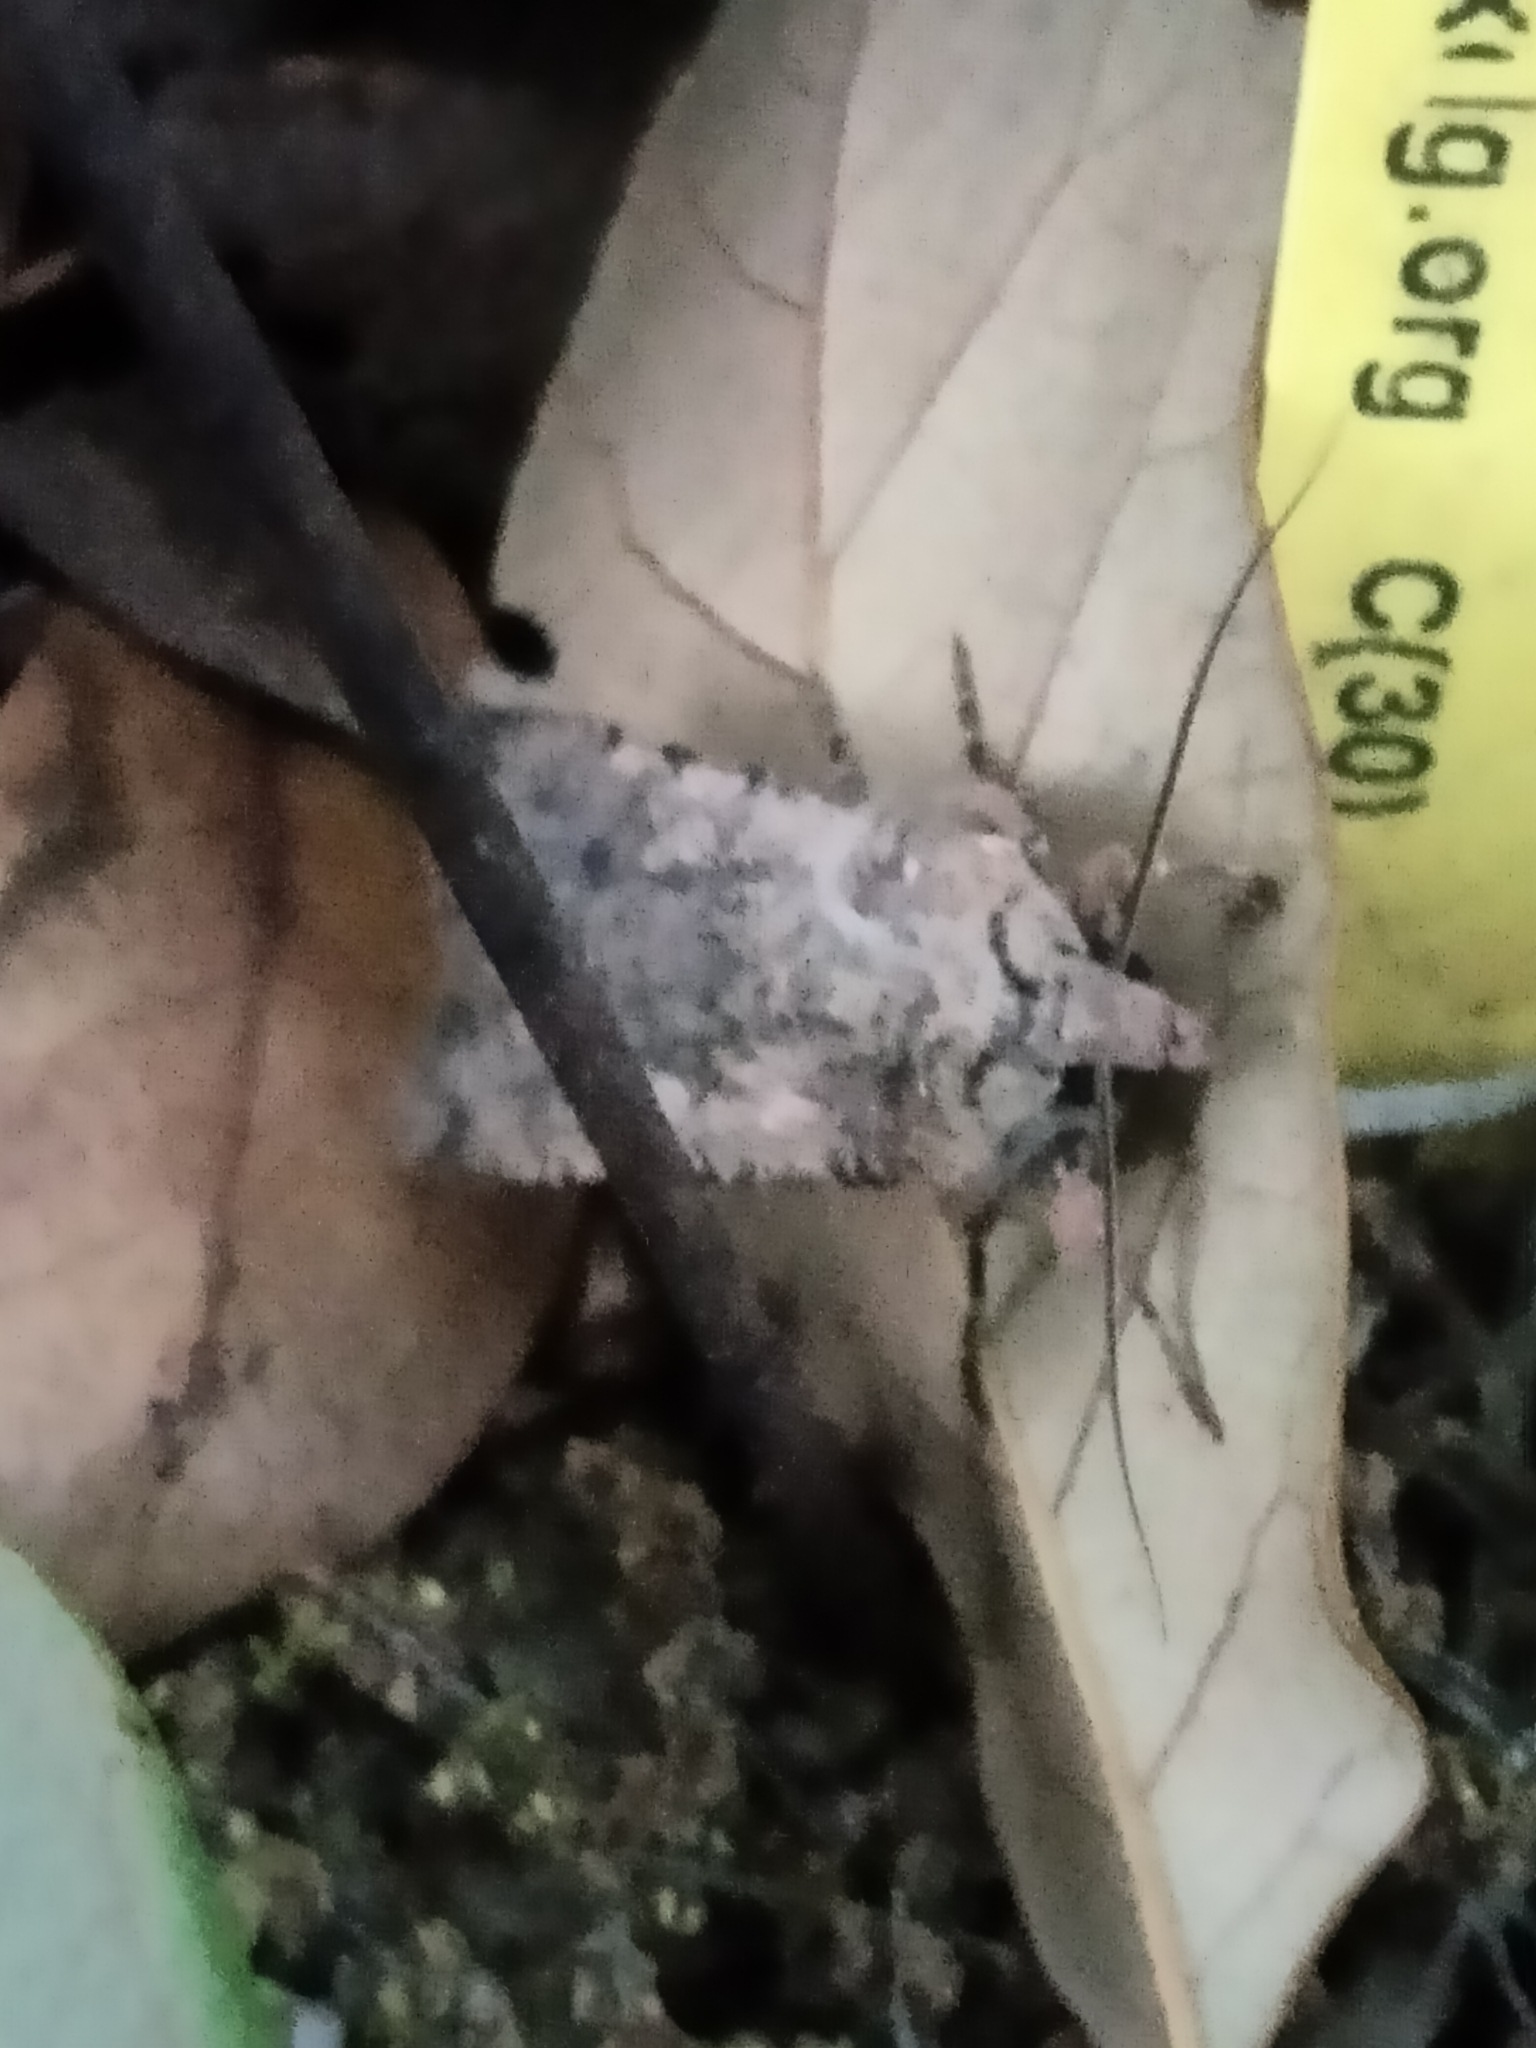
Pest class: cutworms